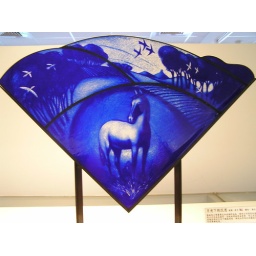
I loved the image of this horse in this glass setting